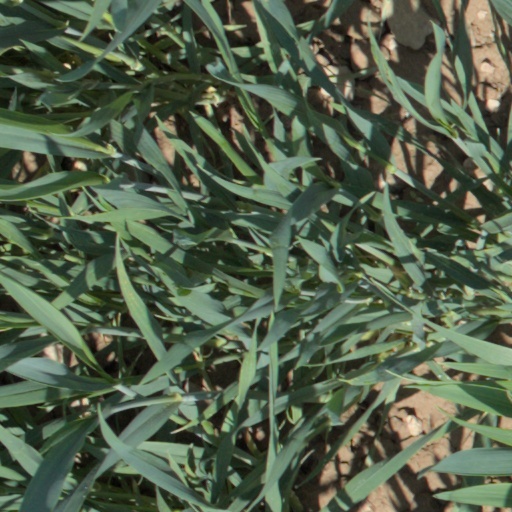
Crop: wheat